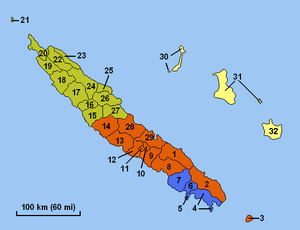
La Région Sud a été l'une des quatre collectivités territoriales qui ont subdivisé le territoire d'outre-mer français de la Nouvelle-Calédonie durant la période des « Événements » entre 1985 et 1989, servant de prémices aux trois actuelles provinces. Elle a été créée initialement par le « statut Fabius-Pisani » du 23 août 1985, et son découpage géographique modifié par le « statut Pons II » du 22 janvier 1988. Elle est finalement supprimée par la loi référendaire du 9 novembre 1988 faisant suite aux accords de Matignon et appliquée à partir de 1989, et est fusionnée au sein de la nouvelle Province Sud.
La Région Nord a été l'une des quatre collectivités territoriales qui ont subdivisé le territoire d'outre-mer français de la Nouvelle-Calédonie durant la période des « Événements » entre 1985 et 1988, servant de prémices aux trois actuelles provinces. Elle a été créée par le « statut Fabius-Pisani » du 23 août 1985. Elle a finalement été supprimée, au profit d'un nouveau découpage régional, par le « statut Pons II » du 22 janvier 1988.
La Région Centre a été l'une des quatre collectivités territoriales qui ont subdivisé le territoire d'outre-mer français de la Nouvelle-Calédonie durant la période des « Événements » entre 1985 et 1988, servant de prémices aux trois actuelles provinces. Elle a été créée par le « statut Fabius-Pisani » du 23 août 1985. Elle a finalement été supprimée, au profit d'un nouveau découpage régional, par le « statut Pons II » du 22 janvier 1988.